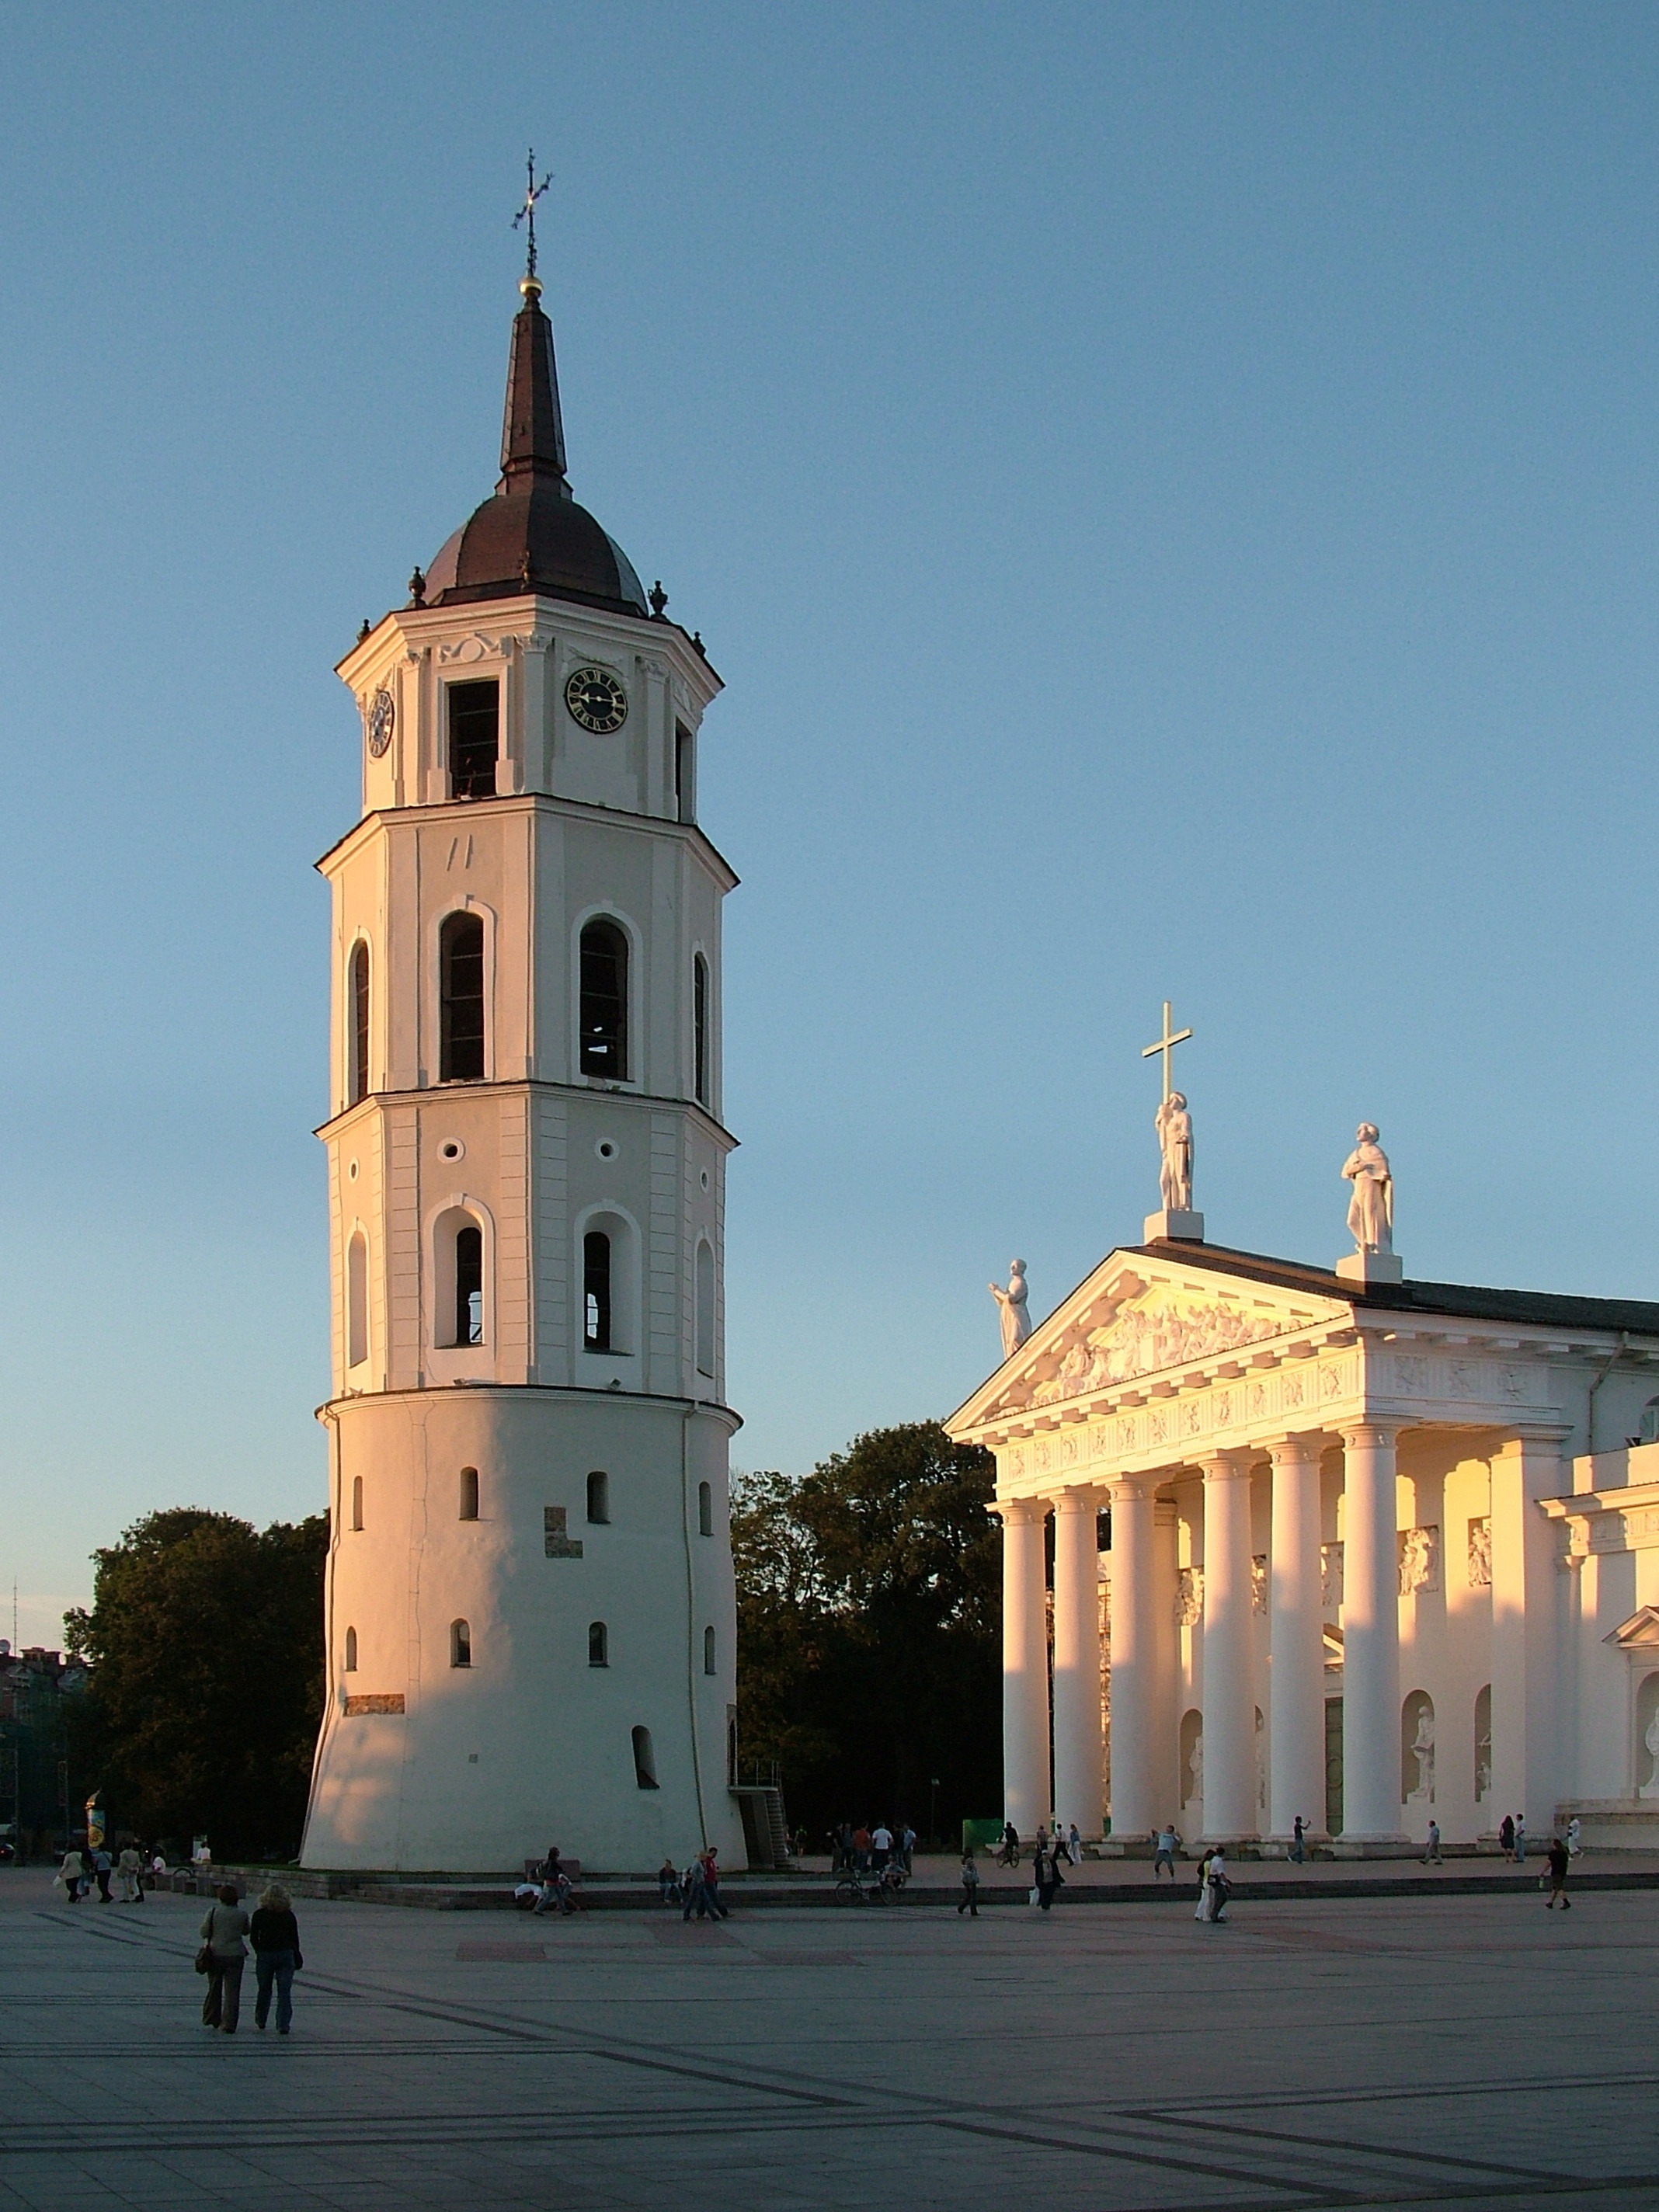
town, building, city, tower, landmark, church, cathedral, place of worship, bell tower, spire, steeple, monastery, basilica, historically, lithuania, vilnius, spanish missions in california